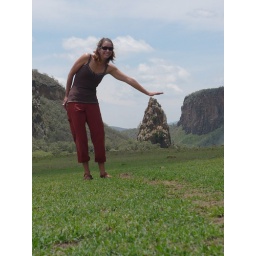
what she's &amp;quot;leaning' on is actually a 75ft rock tower in the distance